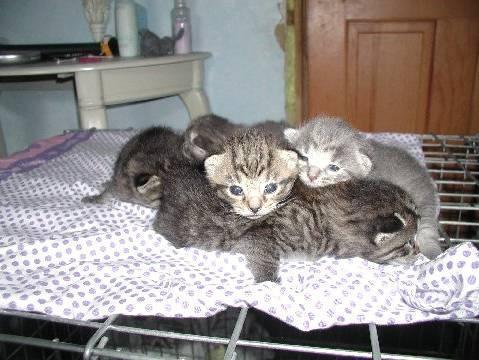
cat